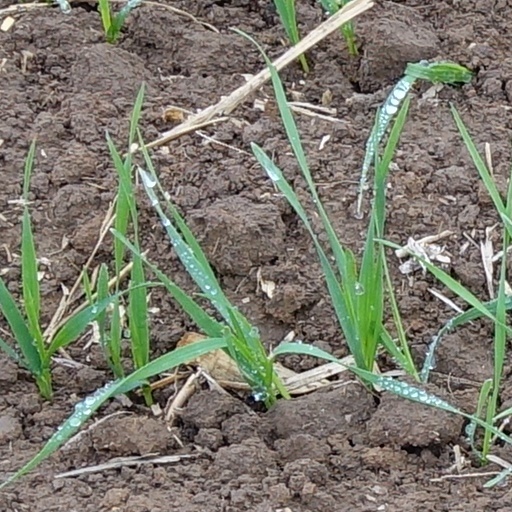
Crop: wheat